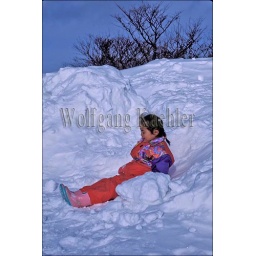
Japan, hokkaido island, near kushiro, lake mashu, japanese girl playing in snow